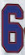
Number: 6